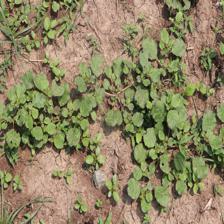
Label: BroadLeafWeed